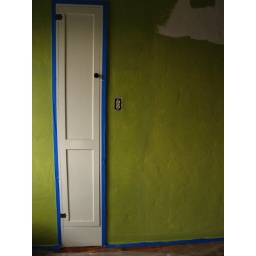
Ironing board door and a wall in progress